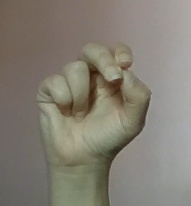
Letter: gaaf